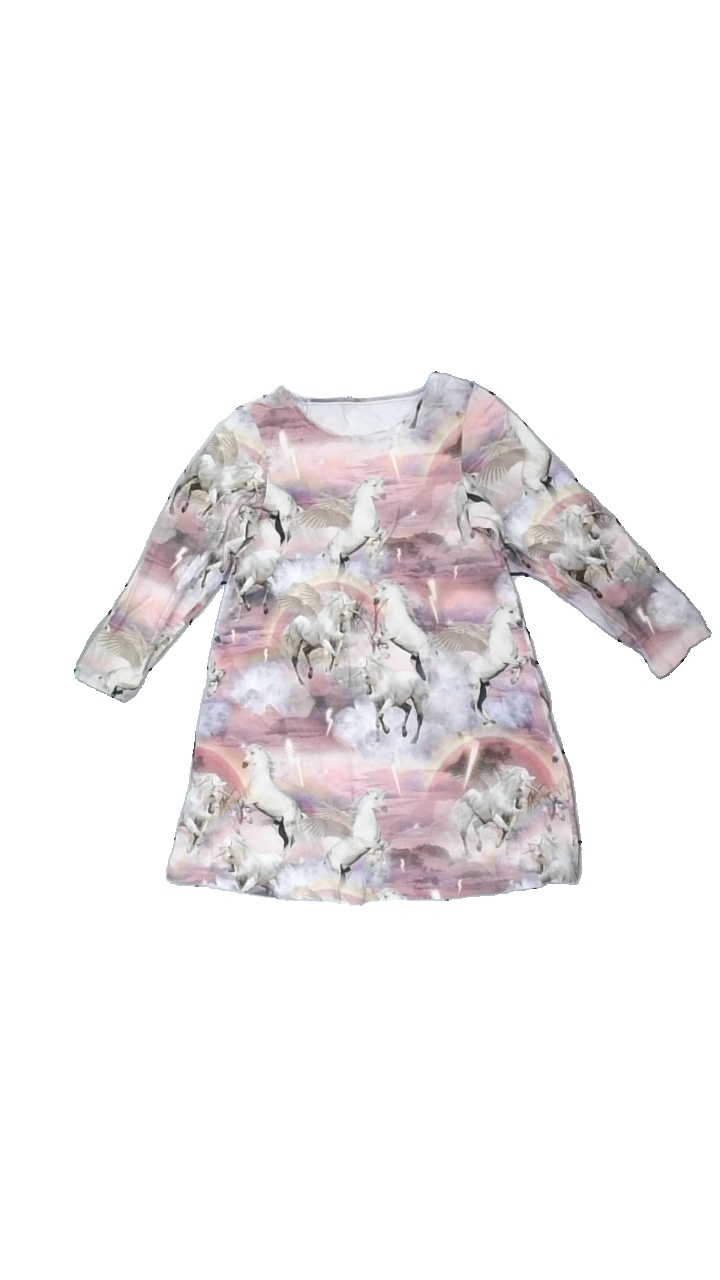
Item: Dress (Children)
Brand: Missing
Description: klänning med enhörningar på
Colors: White, Pink, Purple, Multicolor
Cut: Regular
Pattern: Animal print
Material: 100% cotton
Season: All
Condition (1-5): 5
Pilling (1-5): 5
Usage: Reuse
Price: <50